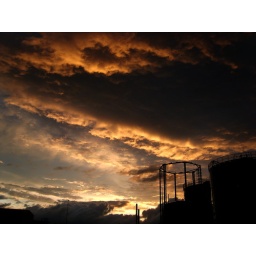
the thunder clouds roll away to reveal the setting sun and evening sky against old whittington sewerage works chesterfield